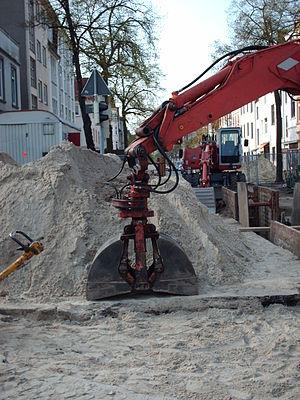
Deux pelles hydrauliques sur roues ATLAS, sur un chantier en Allemagne. Excavation d'une tranchée blindée.
Une benne preneuse est un outil composé de deux godets « en pince » qui se referment sur les matériaux à excaver ou à charger.